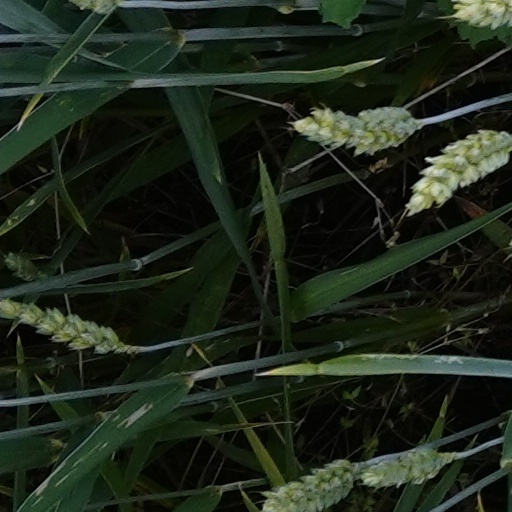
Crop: wheat